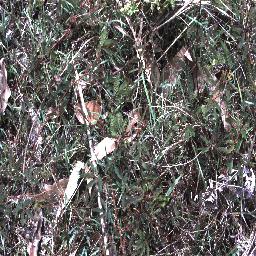
Label: negative